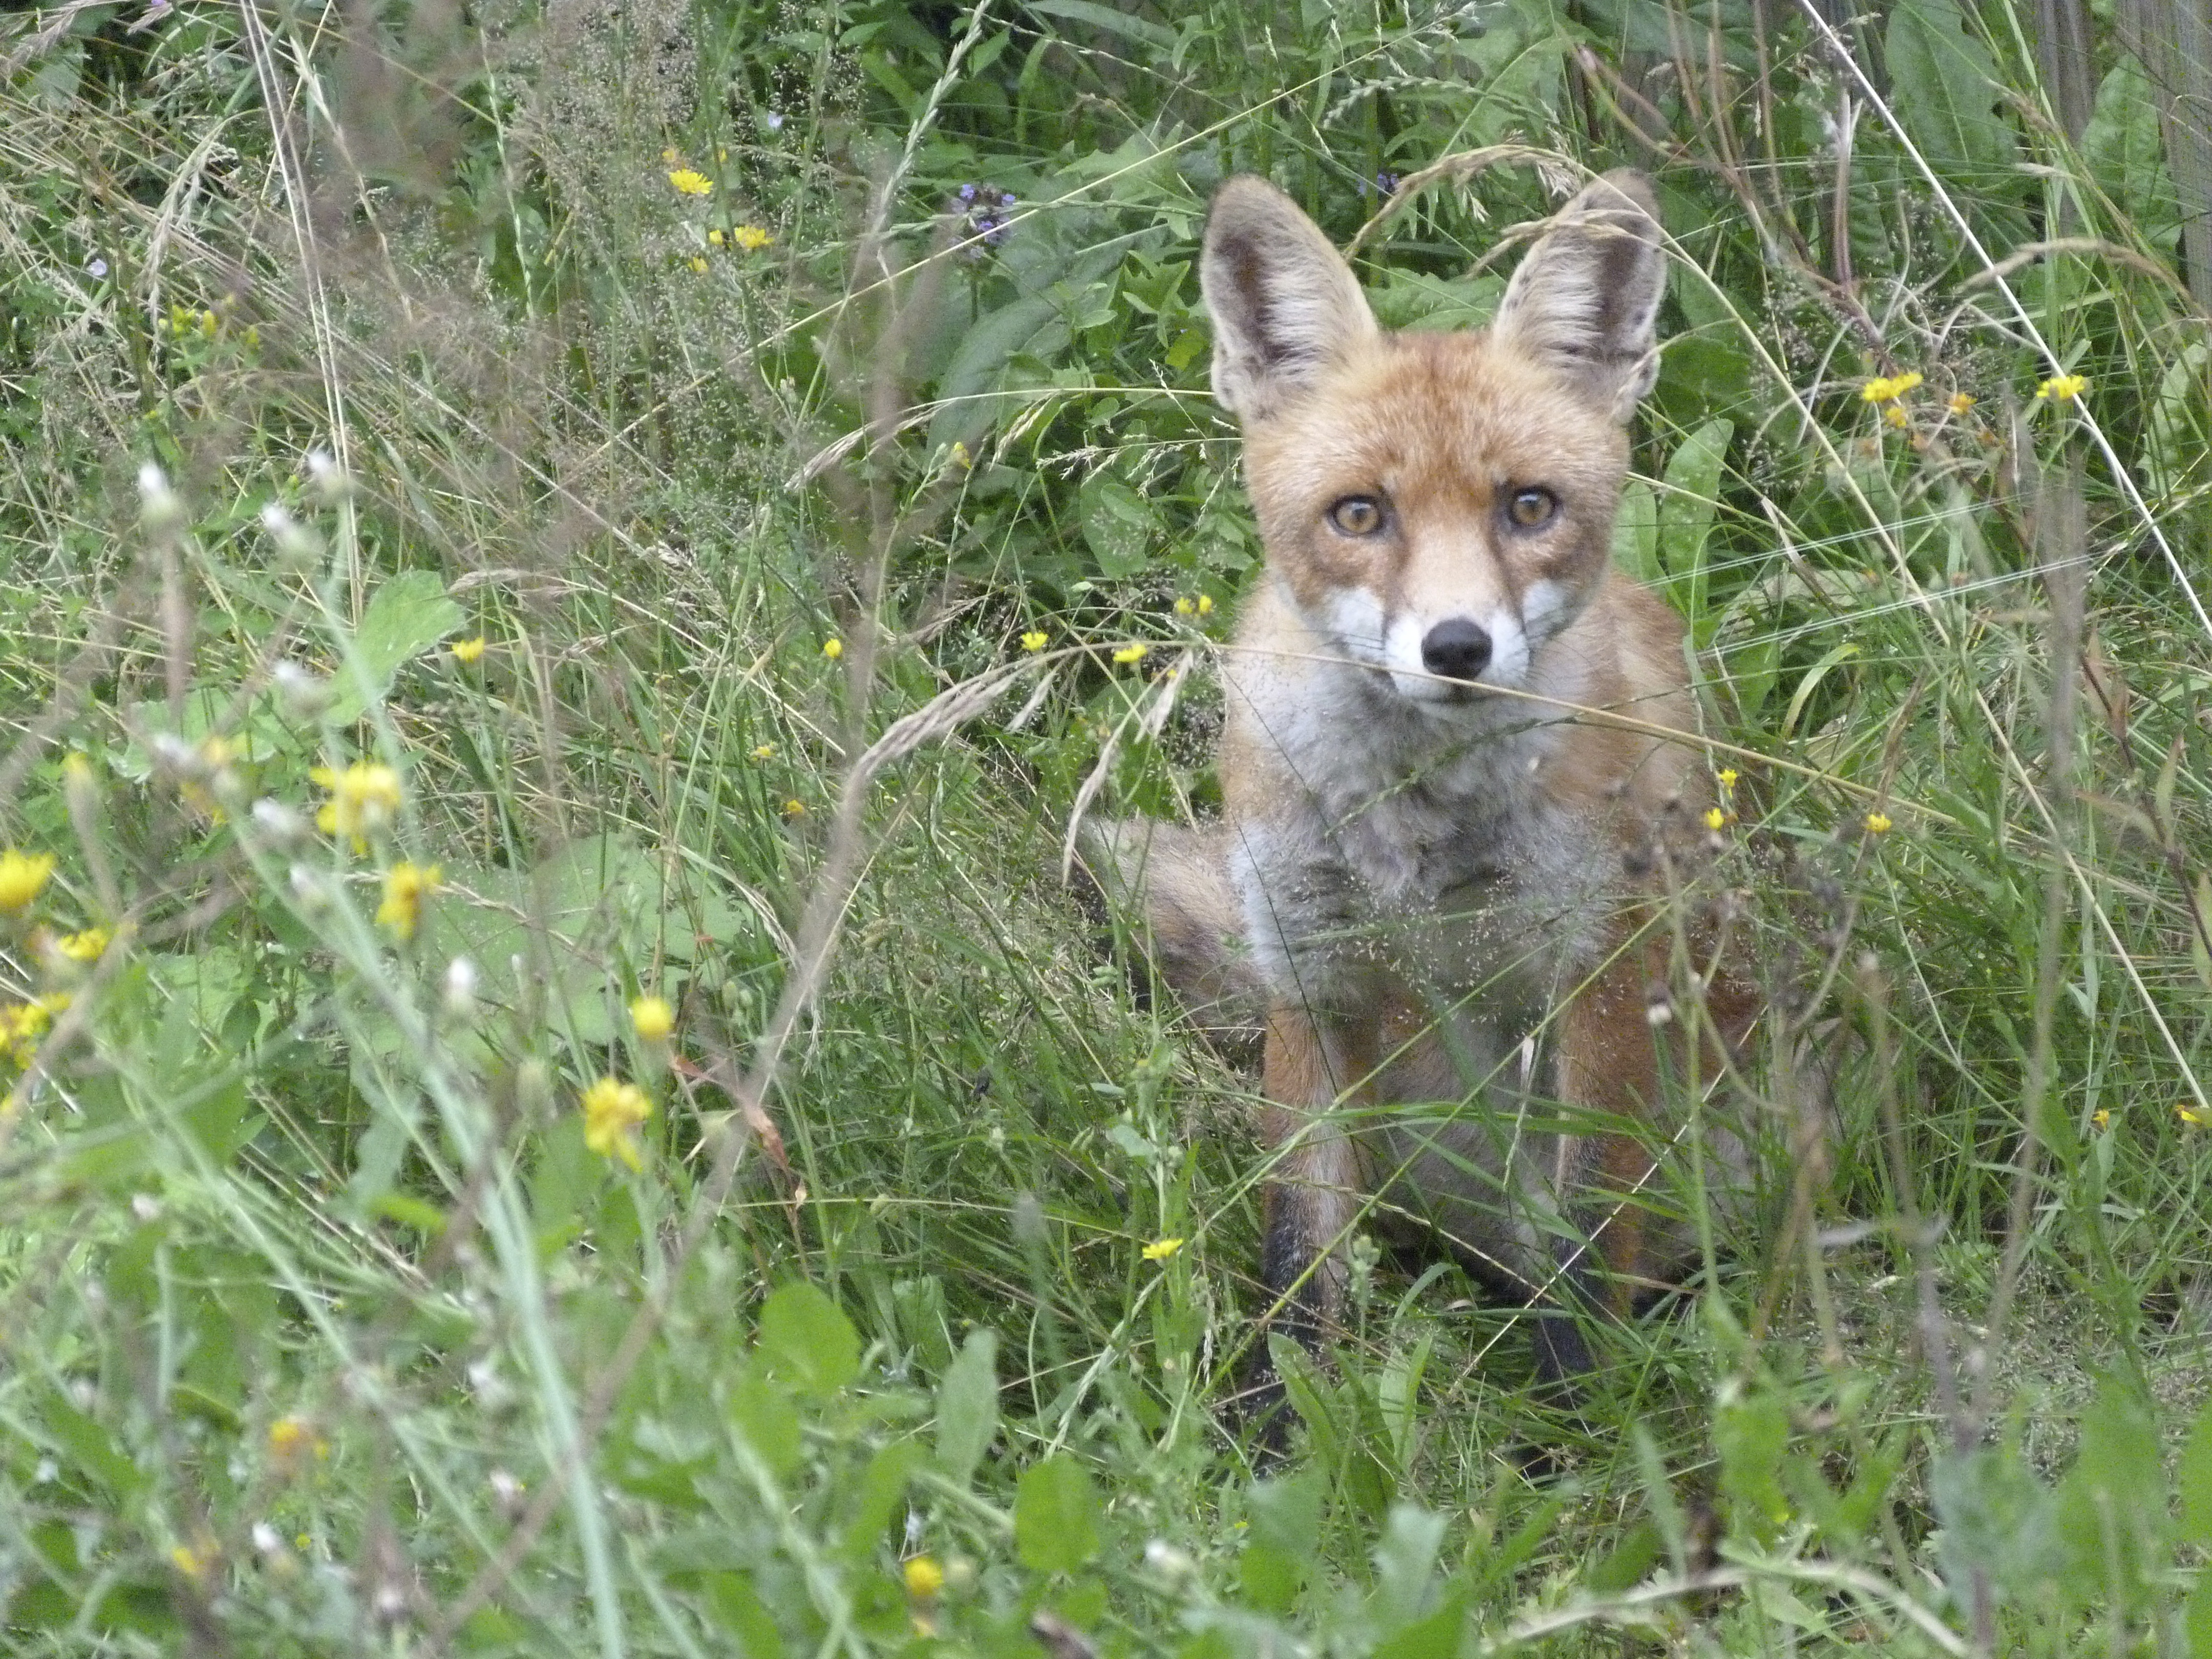
watch, animal, wildlife, mammal, fox, fauna, red fox, vertebrate, fuchs, dog like mammal, kit fox, dhole